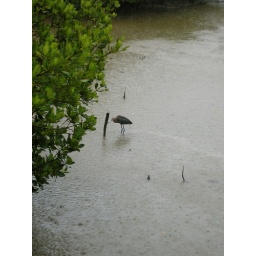
This little guy didn't mind the rain--or the crazy person standing in the rain taking pictures of him.